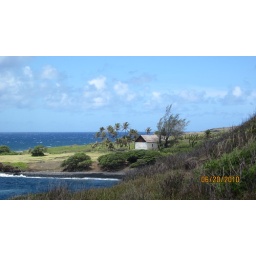
View from driving around the East side of the island - there's a little house sitting there at the bottom of the hill.